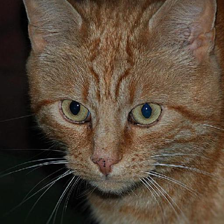
Label: animals